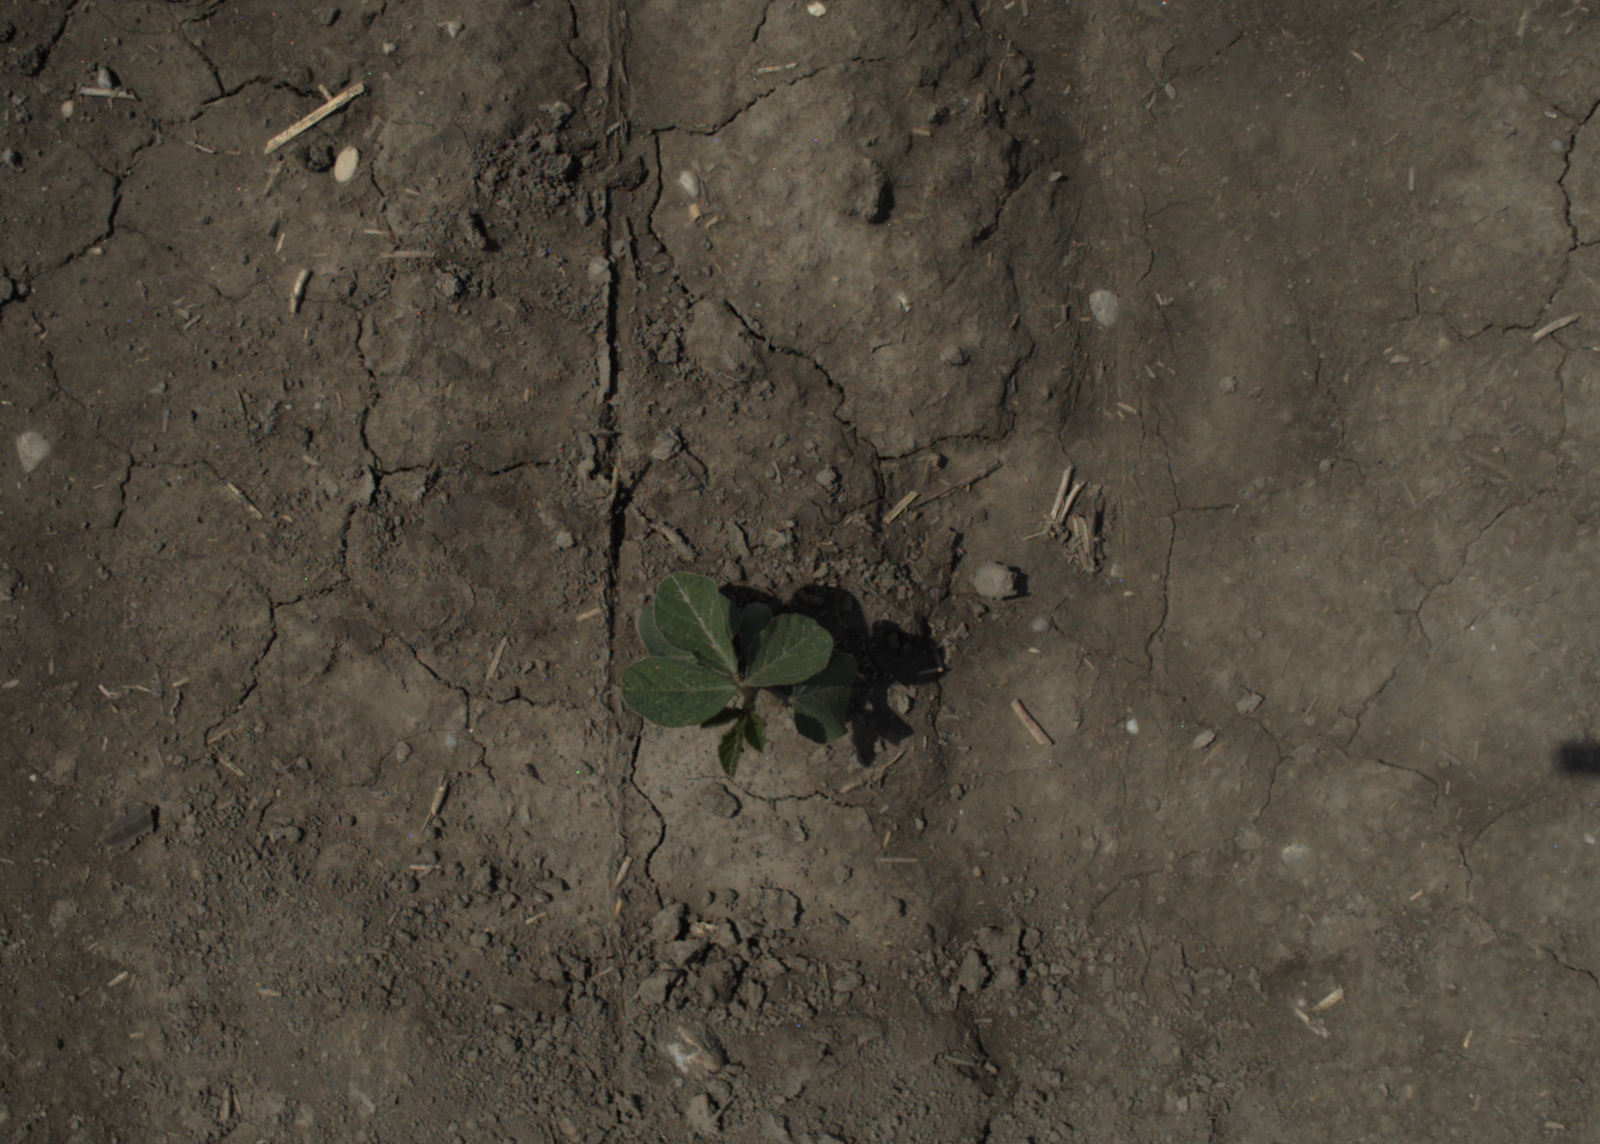
Capture date: 29.06.2021 11:31:38
Weather: sunny
Wind: strong
Seeding date: 08.06.2021
Plant canopy height (mm): 962